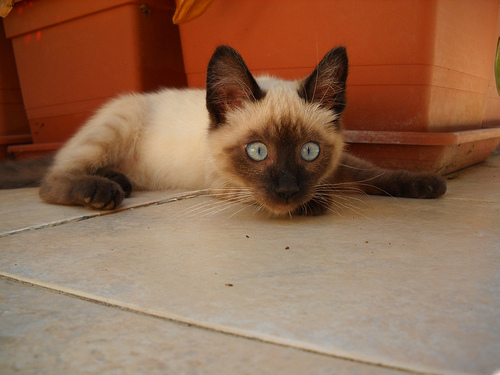
Breed: siamese